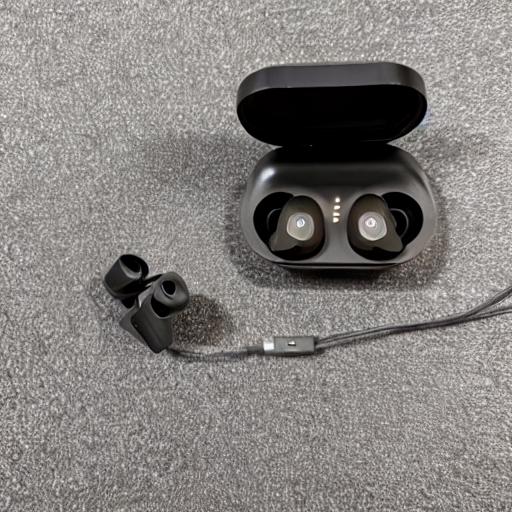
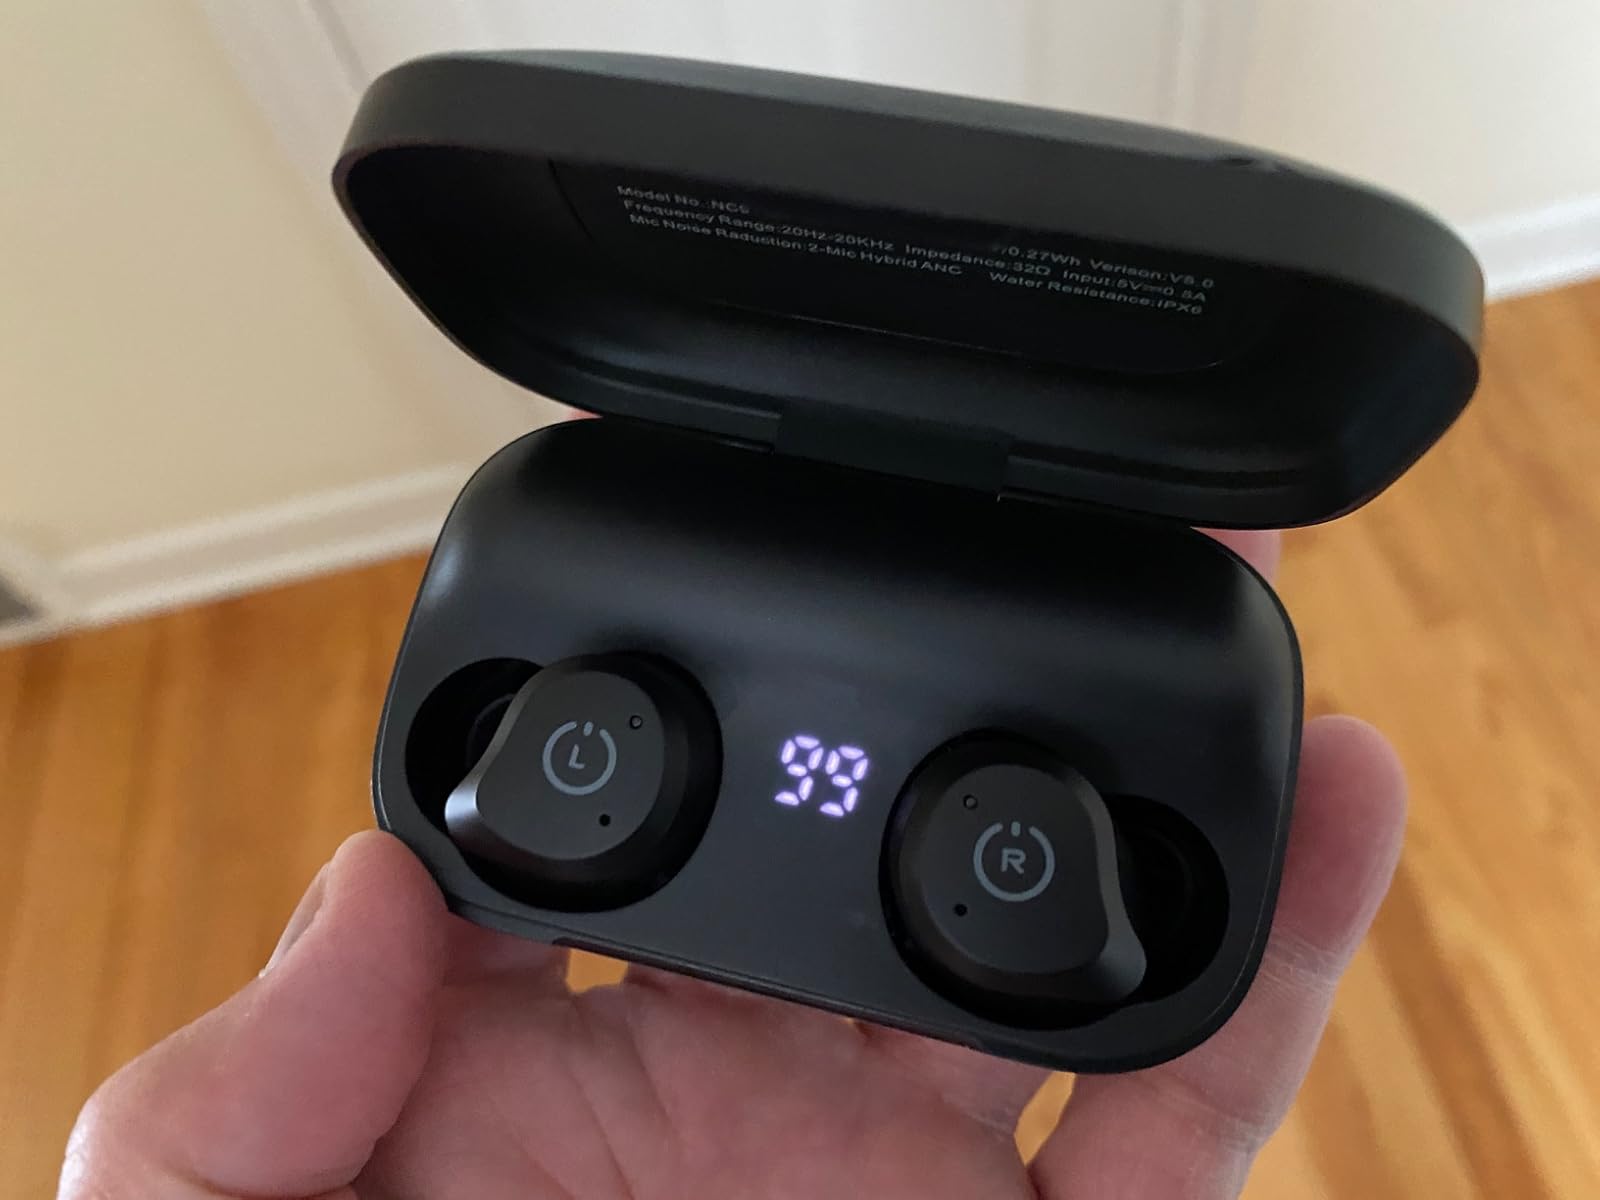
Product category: earbuds
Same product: no